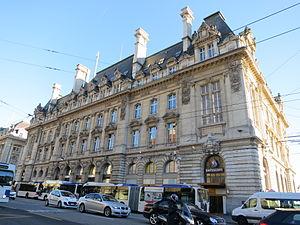
Hôtel des Postes This is an image of a cultural property of national significance in Switzerland with KGS number 6198